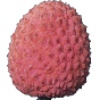
Label: lychee